Djibouti Region

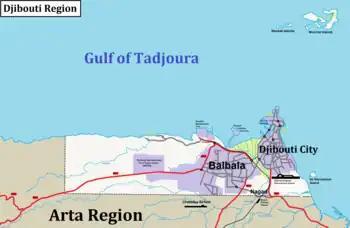
Map of Djibouti Region.

Djibouti Region has an Semi-arid climate. It is characterised by very hot rainless summers and a very warm, slightly wetter winter season. Most of the annual precipitation falls between October and May. In Djibouti City sees on average 163.5 millimetres (6.44 in) of rainfall per year. Average high temperatures range from 29 °C (84 °F) during the months of December, January and February, to about 42 °C (108 °F) in July. The topography of the region has coastal plain, there are two seasons: a hot dry season from May to October and a cooler season with more precipitation from November to April (winter). The rainfall on the coast usually occurs between November and March, whereas further inland it falls between April and October. In the summer months, temperatures routinely exceed 40 °C (104 °F), with relative humidity at its lowest point of the year. It is lowest during the rainy period, when there is some coastal fog and greater cloud coverage as warm air passes over the cool sea surface. However, precipitation is highly variable and long periods without any rainfall occur throughout the year. Unusual episodes of heavy rain sometimes occur, with a maximal 224 millimetres (8.82 in) falling in November 1949.